Anatoly Sagalevich

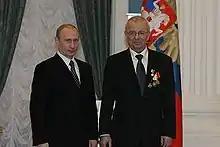
Anatoly Sagalevich (right) with President Vladimir Putin, 2008

Anatoly Mikhailovich Sagalevich (born 5 September 1938) is a Russian explorer who, since 1995, has worked at the Shirshov Institute of Oceanology of the Russian Academy of Sciences (USSR Academy of Sciences until 1991).